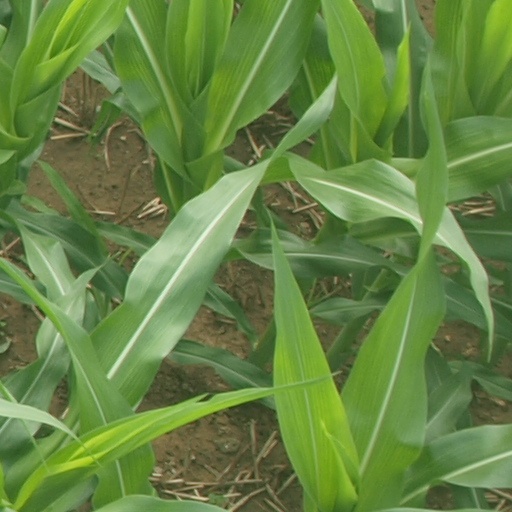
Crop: maize; corn